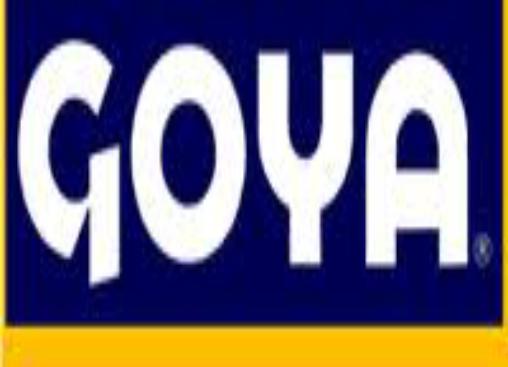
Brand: Goya
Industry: Clothes